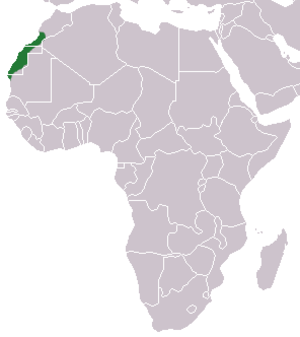
Cette liste commentée recense la mammalofaune du Maroc. Elle répertorie les espèces de mammifères Marocaine actuels et celles qui ont été récemment classifiées comme éteintes à partir de l'Holocène, depuis donc 500 ans. Cette liste comporte 141 espèces réparties en onze ordres et 35 familles, dont neuf sont « en danger critique d'extinction », dix sont « en danger », dix sont « vulnérables », onze sont « quasi menacées » et vingt ont des « données insuffisantes » pour être classées (selon les critères de la liste rouge de l'UICN au niveau mondial).